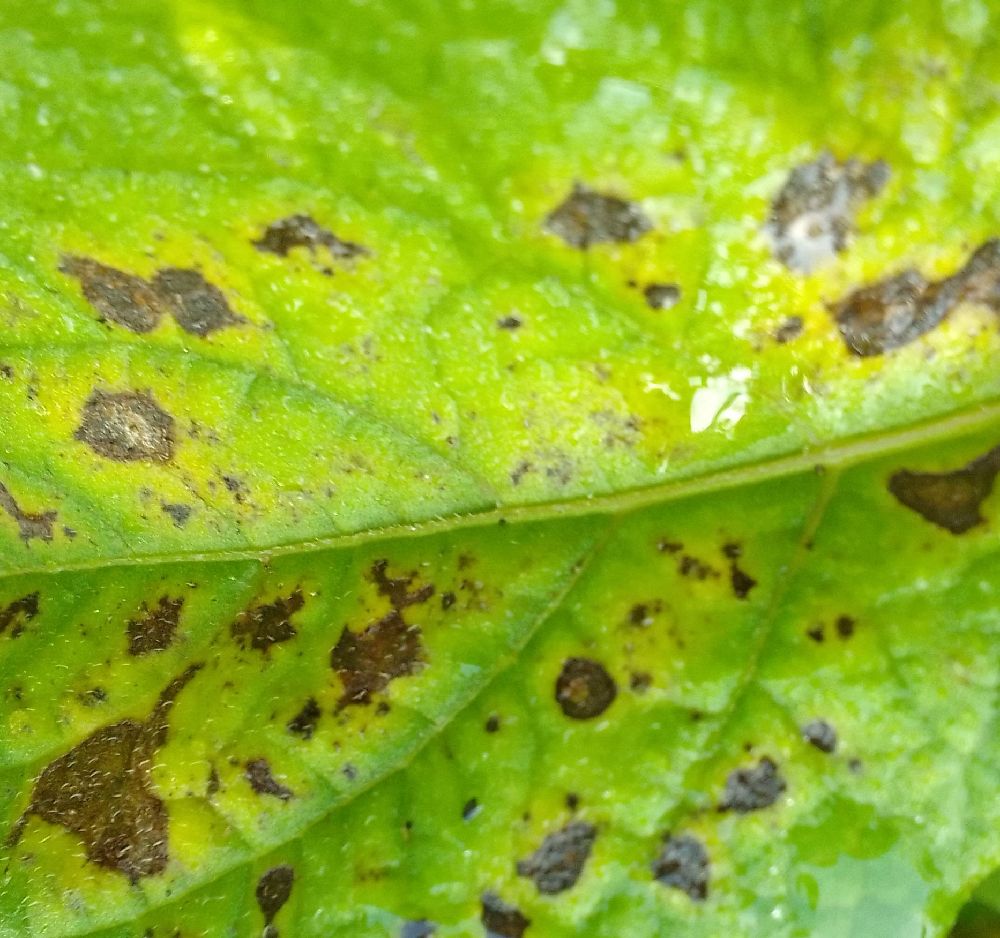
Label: Early blight